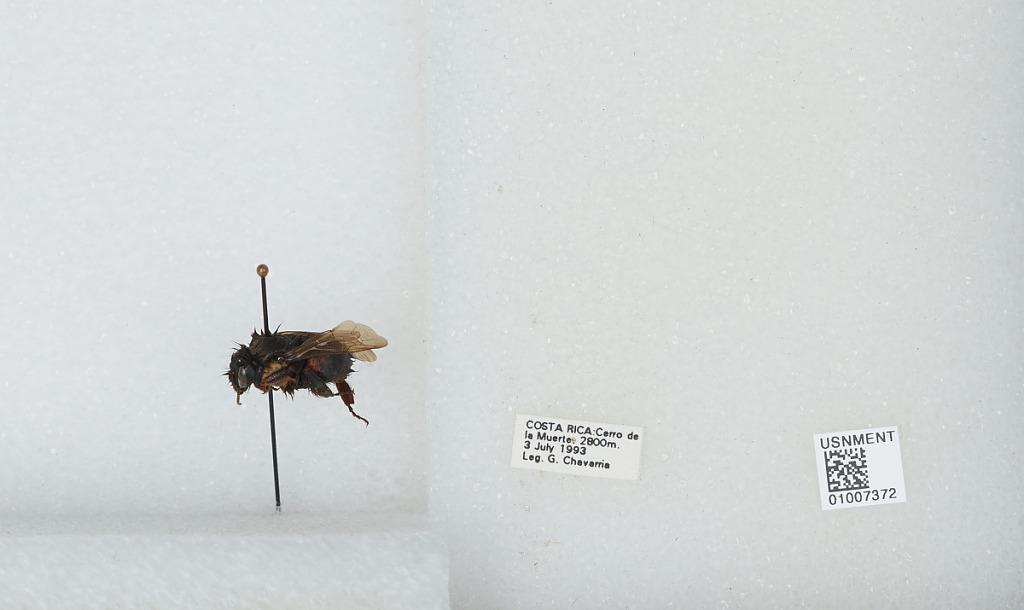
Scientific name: Bombus (Pyrobombus) ephippiatus (Say)
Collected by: G. Chavarria
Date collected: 1993-7-3
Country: Costa Rica
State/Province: San Jose
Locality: Cerro de la Muerte
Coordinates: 9.5583, -83.7239